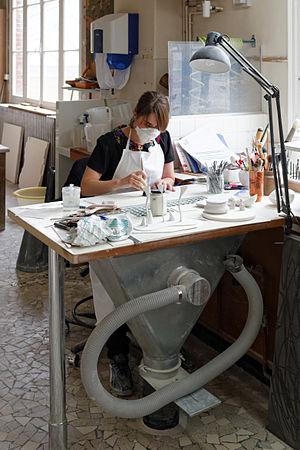
La poussière est constituée de fibres et débris fins, assez légers pour être mis en suspension dans l'air, ou plus généralement, de matériaux particulaires d'un diamètre inférieur à 500 micromètres. Elle peut poser des problèmes graves pour la santé des humains, des animaux et des plantes, mais aussi pour le fonctionnement des machines.